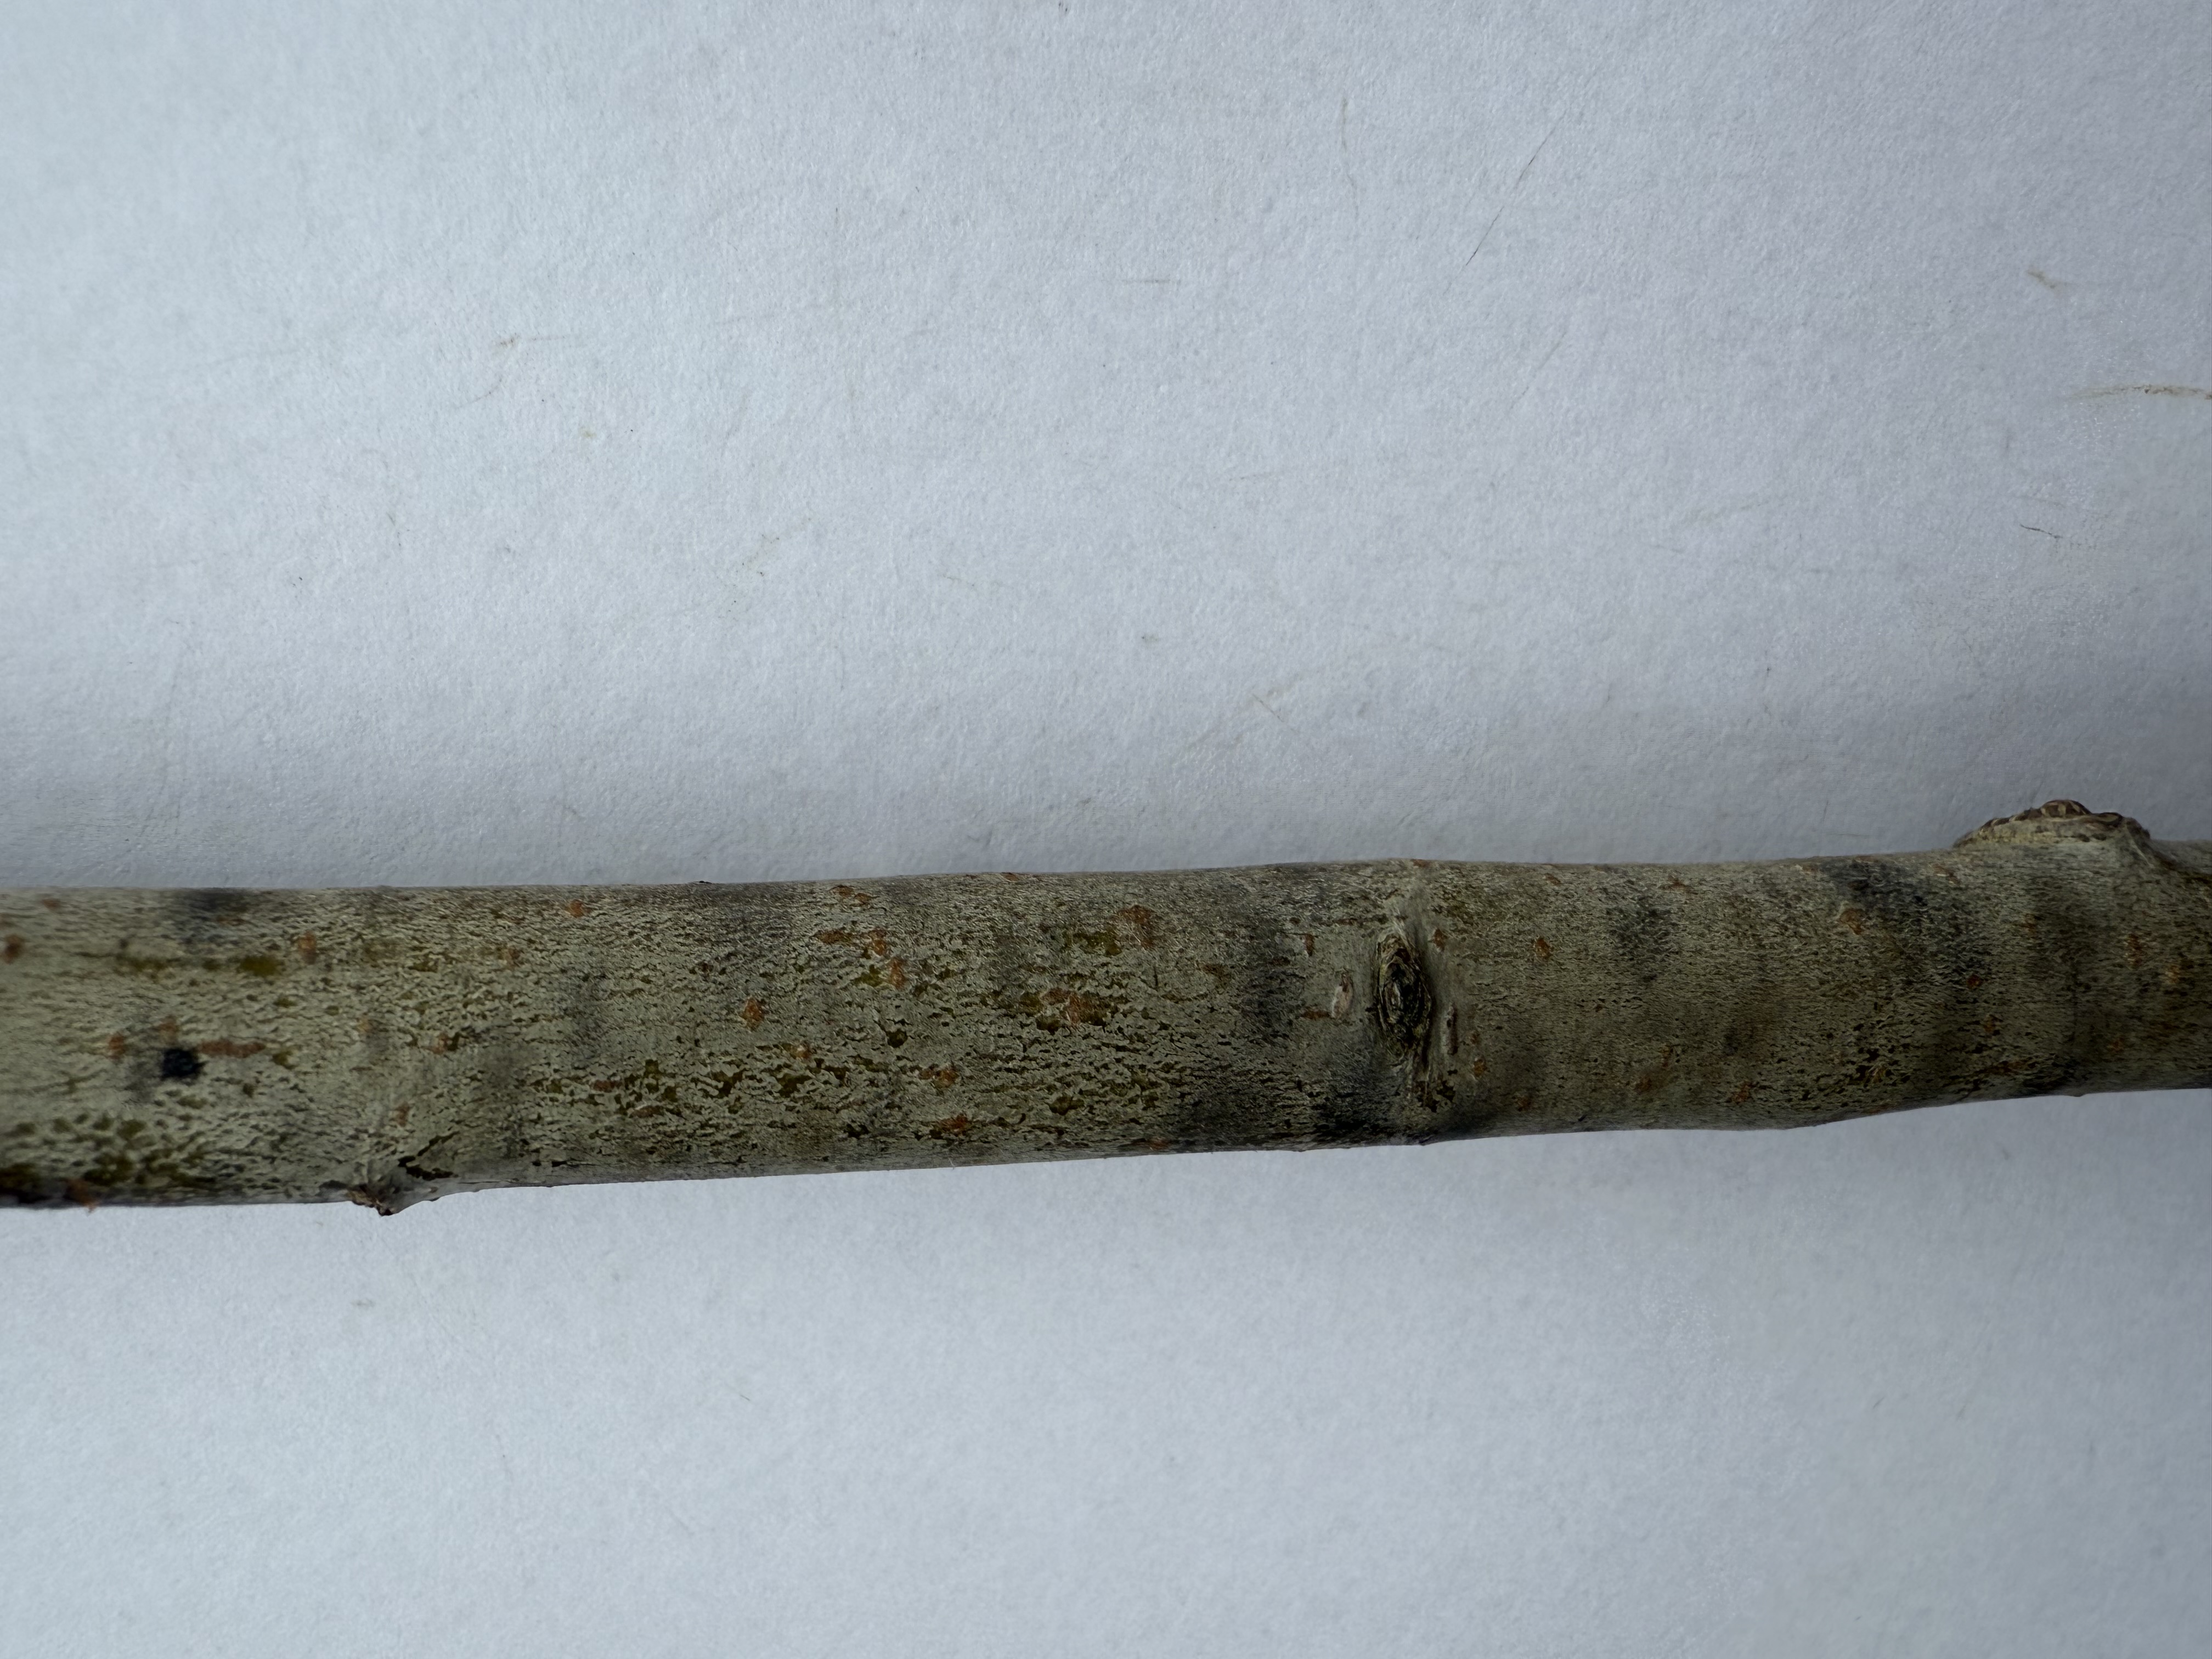
Variety: Santa Maria Pear